Philip John Stigant

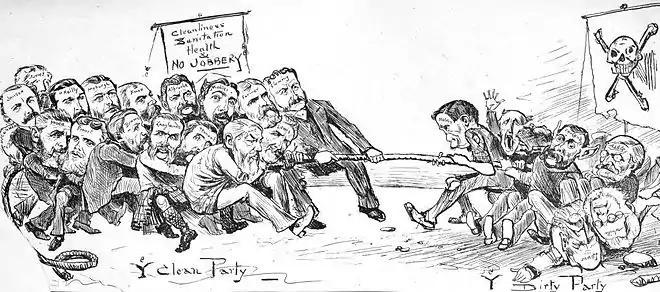
Stigant appearing in a Lantern cartoon in support of the "Clean party".

In early 1879 he was involved in a legal case with the Mayor at the time (Stigant vs Hofmeyr) due to his accusation of electoral fraud against the Mayor, and his subsequent being sued for libel. (He was found guiltless of libel although the fraud accusation turned out to be baseless)